Thunderbird W-14

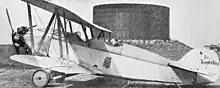
A Bailey C-7-R powered Thunderbird W-14

Design of the Thunderbird W-14 family was begun in 1926 by the W-F-W Aircraft Corporation (formed by Theodore Woolsey, Jack Frye and Paul Whittier). As production started W_F_W was re-organised as the Aero Corporation of California with investment from Walter Hamilton (Frye & Woolsey, Monte Edwards, Walter Hamilton, Paul Richter). With the break-up of the partnership Woolsey arranged new investment to take over the business, which became Thunderbird Aircraft Inc. of 900 N Allen St, Glendale, CA.